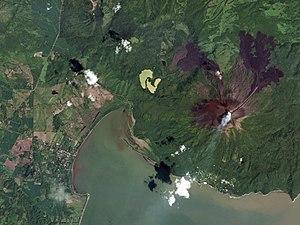
Les Ruines de León Viejo contiennent les principaux éléments matériels, architecturaux et urbains de l'ancienne ville de León au Nicaragua en Amérique centrale. La ville fondée en 1524 par Francisco Hernández de Córdoba, a subi au cours de sa courte histoire une série de désastres naturels. Elle était située à l'origine, dans la région de Puerto Momotombo, municipalité de La Paz Centro, département de León.